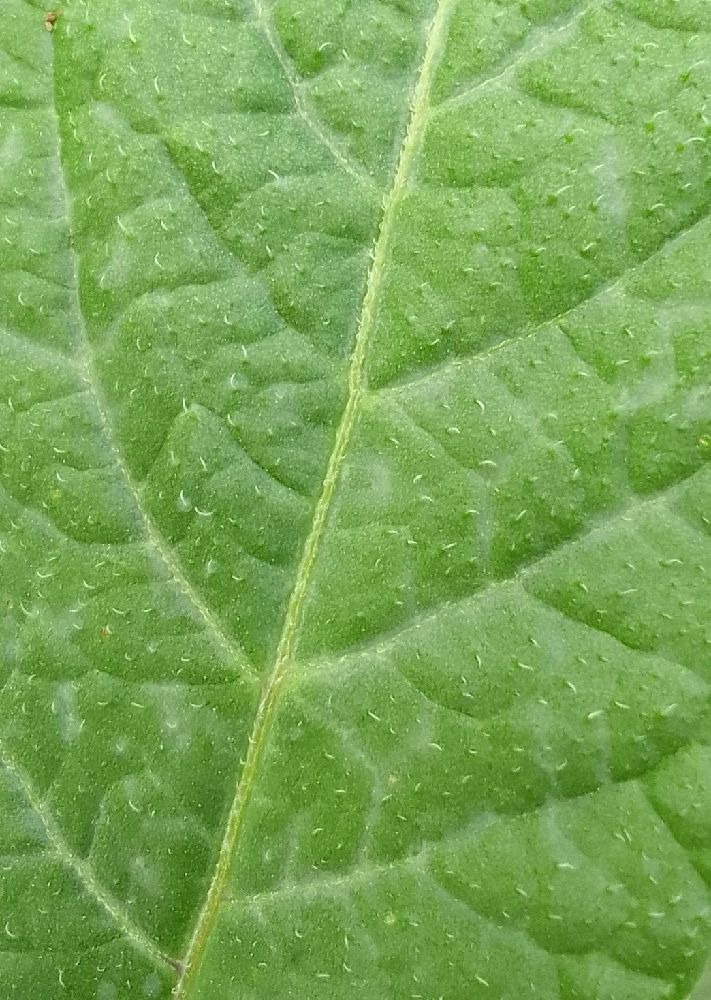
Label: Healthy